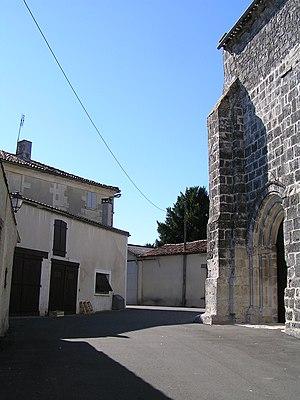
église de Jurignac, Charente, France
Jurignac est une ancienne commune du sud-ouest de la France, située dans le département de la Charente.